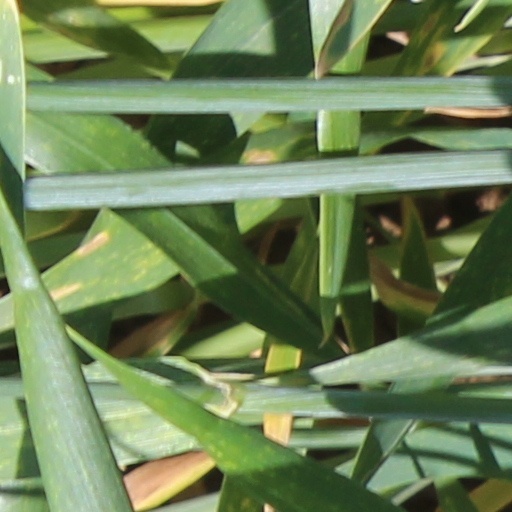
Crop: wheat